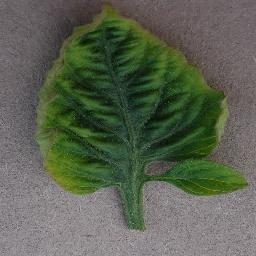
Label: Tomato___Tomato_Yellow_Leaf_Curl_Virus